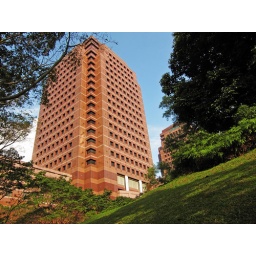
department store in orchard road singapore back view of towers